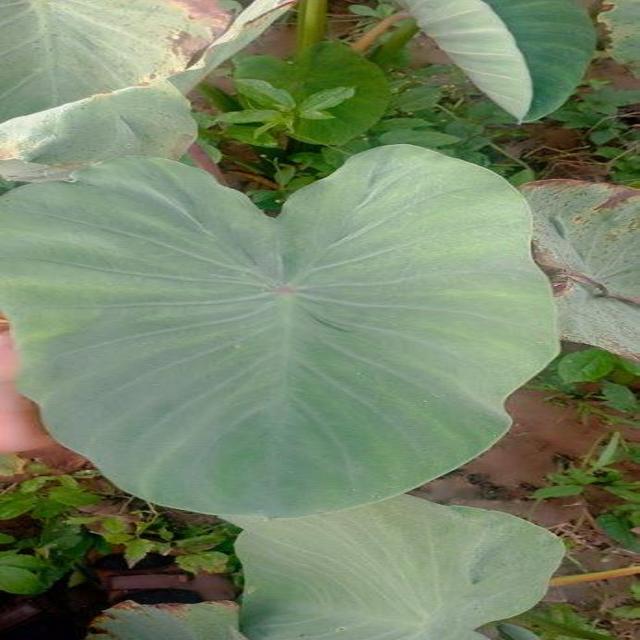
Label: Healthy